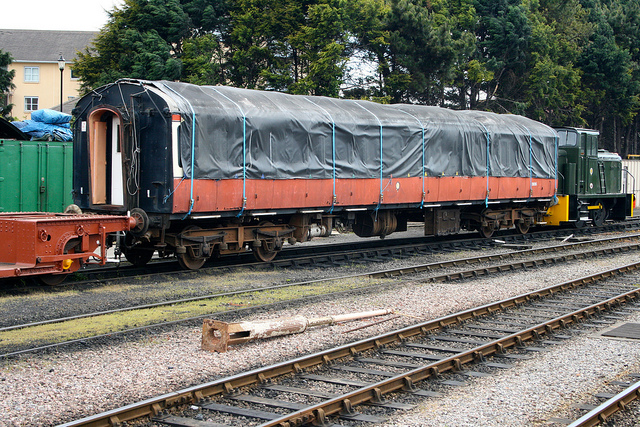
a parked train car is covered with a tarp

A train that is covered sitting on the tracks.

A train traveling down train tracks near a forest.

A train car wrapped up in a black tarp.

A train engine pushing a cart down a track.